Wilmer W. Tanner

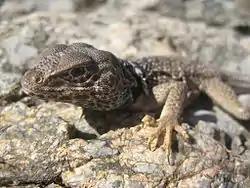
Tanner (together with Nathan M. Smith) described the desert collared lizard as a new species in 1972.

In 1961 it was reported that Tanner, then an associate professor of zoology and entomology at BYU, was in the midst of a four-year study of the effect on Utah wildlife from exposure to higher natural radiation (from petrified trees which can concentrate radioactive minerals), resulting in areas with a 10 to 20 microcurie higher radiation level per hour than is typical of the surrounding geography.